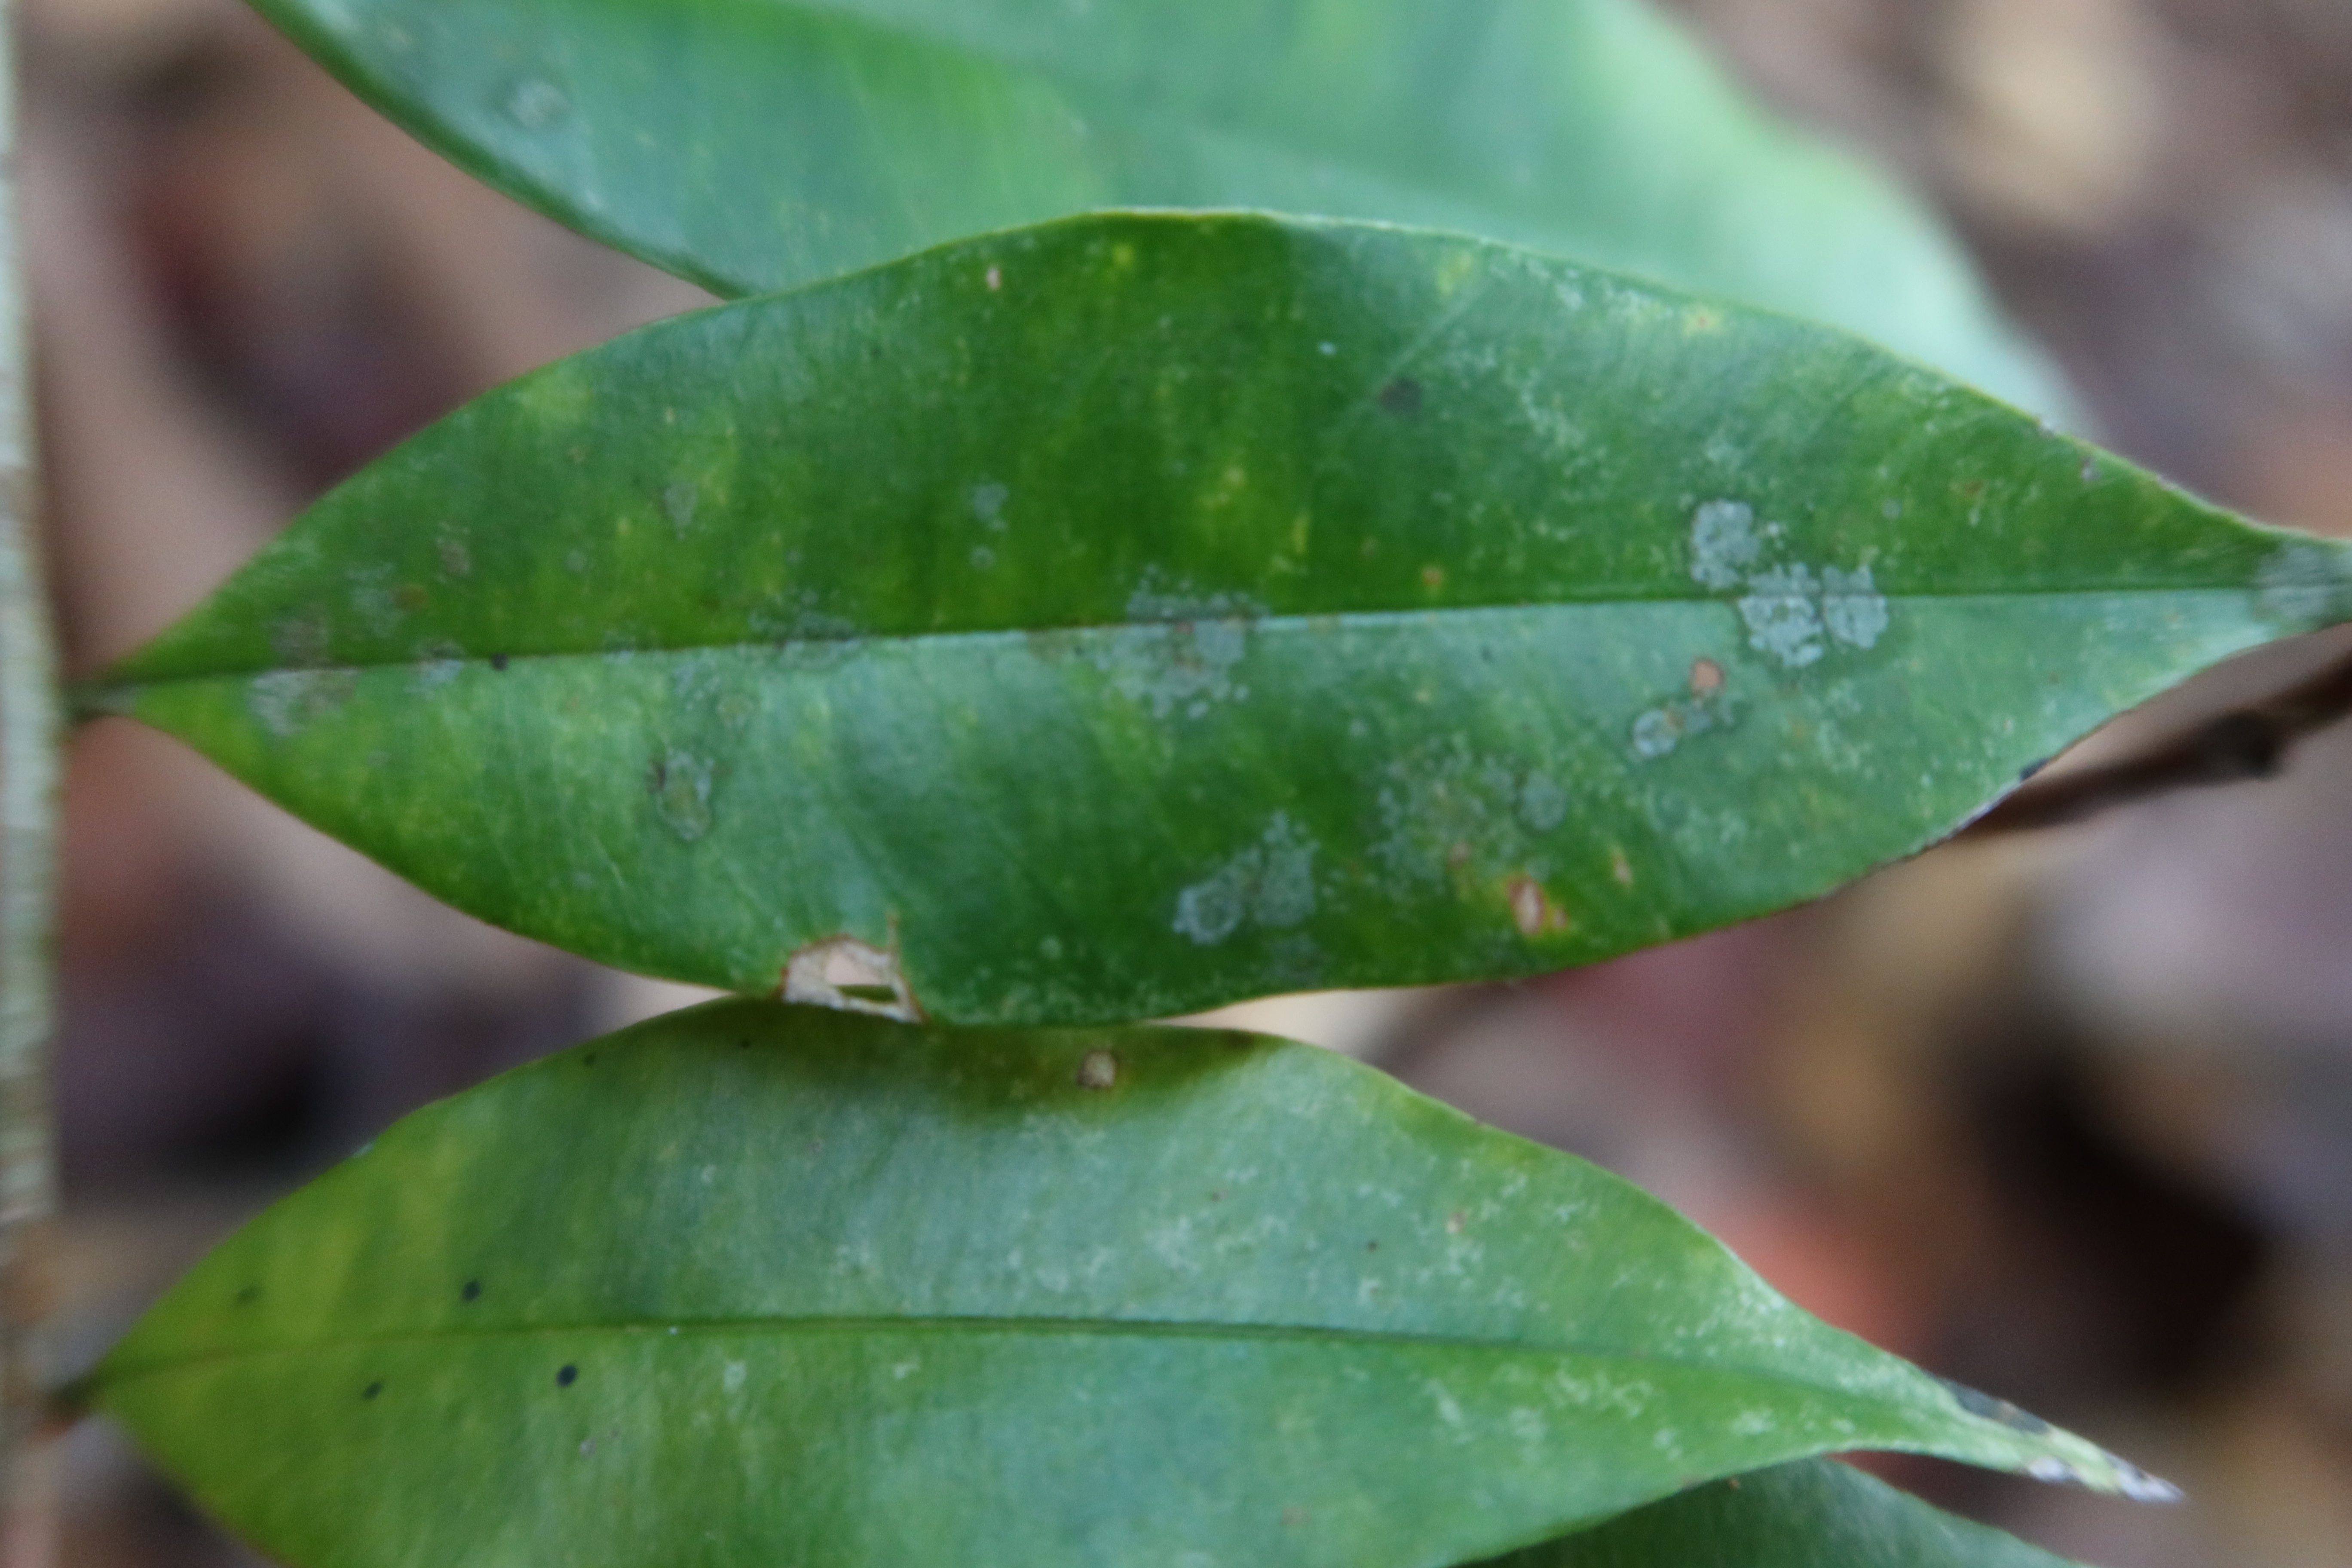
Label: Brown spots